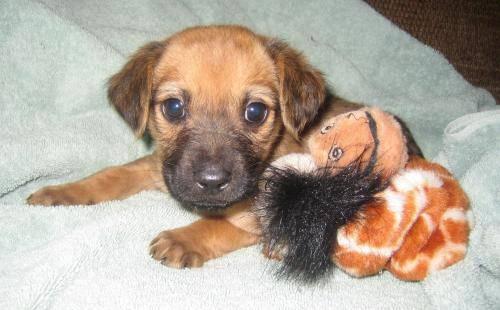
dog